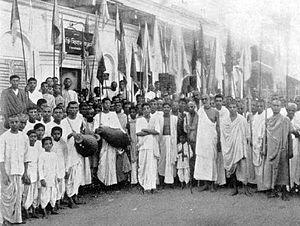
Cet article recense les pratiques inscrites au patrimoine culturel immatériel en Inde.